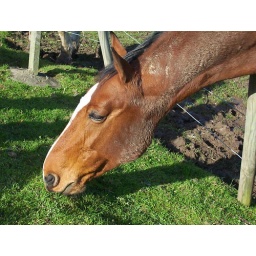
Phoebe's eaten the grass in her field down to the soil,so she's reaching through the fence for more.